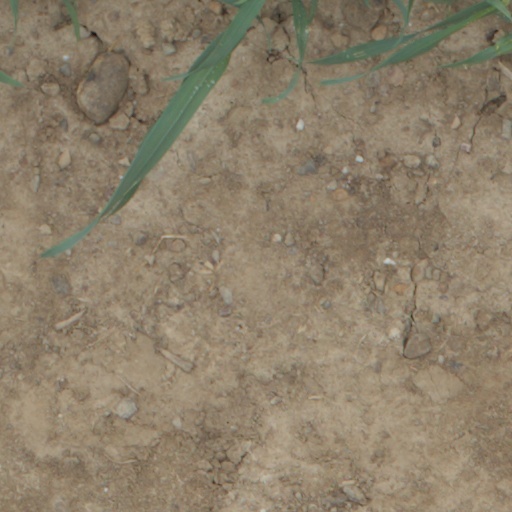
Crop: wheat